Barrett House (Poughkeepsie, New York)

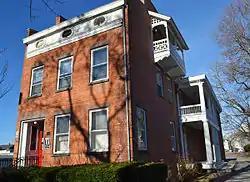
The house, now Barrett Arts Center, in December 2015.

Barrett House is a historic home located at Poughkeepsie, Dutchess County, New York, today home to Barrett Art Center. This triple-landmark (National, State, and municipal) Greek Revival brick townhouse was built in the early 1840s. The Barrett House reflects three phases of construction. The original building is a ca. 1842 three-story, three-bay by four-bay Greek Revival brick house with a side-gabled, stepped roof. A two-story, three-bay by two-bay, front-gabled brick addition was constructed to its rear ca. 1867.